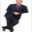
Label: man